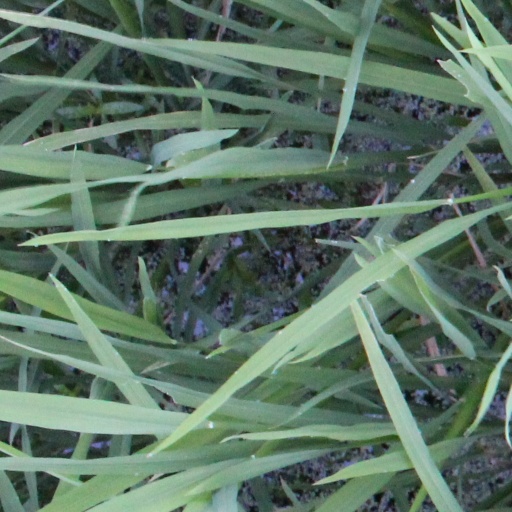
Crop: rice